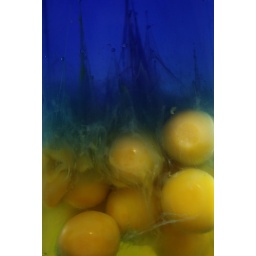
More egg yolks in blue water